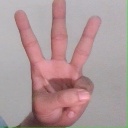
अक्षर: व